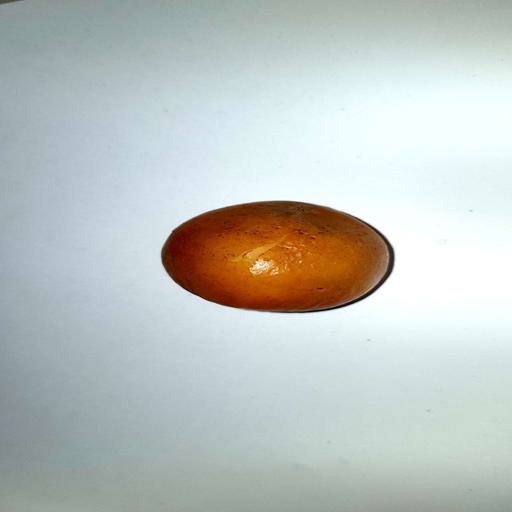
Label: bruised